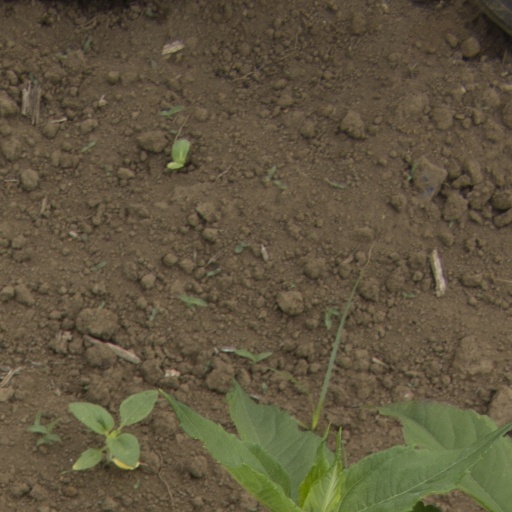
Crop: Jerusalem artichoke